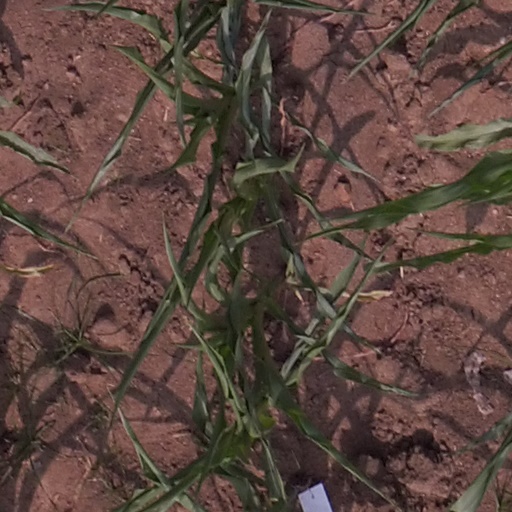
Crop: maize; corn